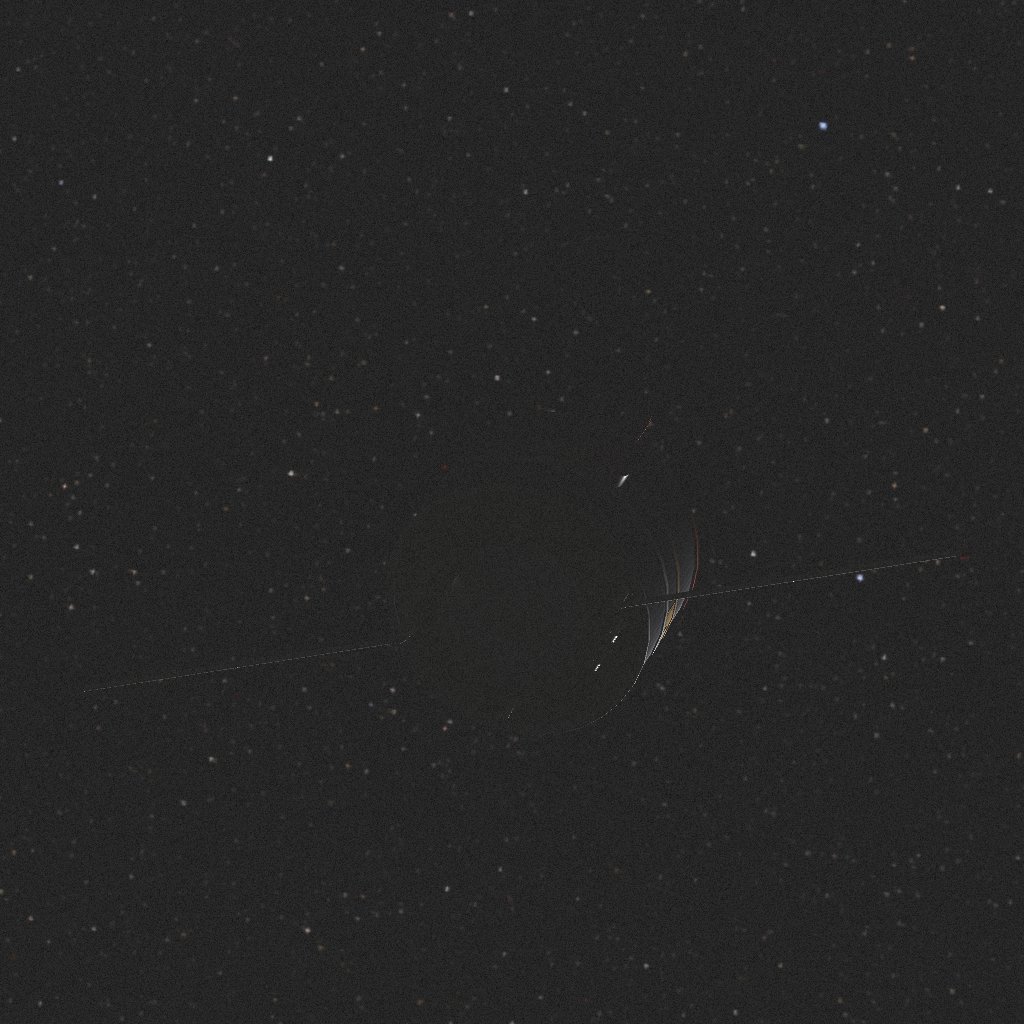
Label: double_star